Python for S60

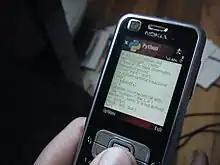
Python Shell on Nokia 6120 Classic

First released in 2005, PyS60 featured a relatively small set of modules and functions. Version 1.2, the last closed-source release and the second version of PyS60, brought many improvements and was made available on 21 October 2005 on the Nokia Forums.